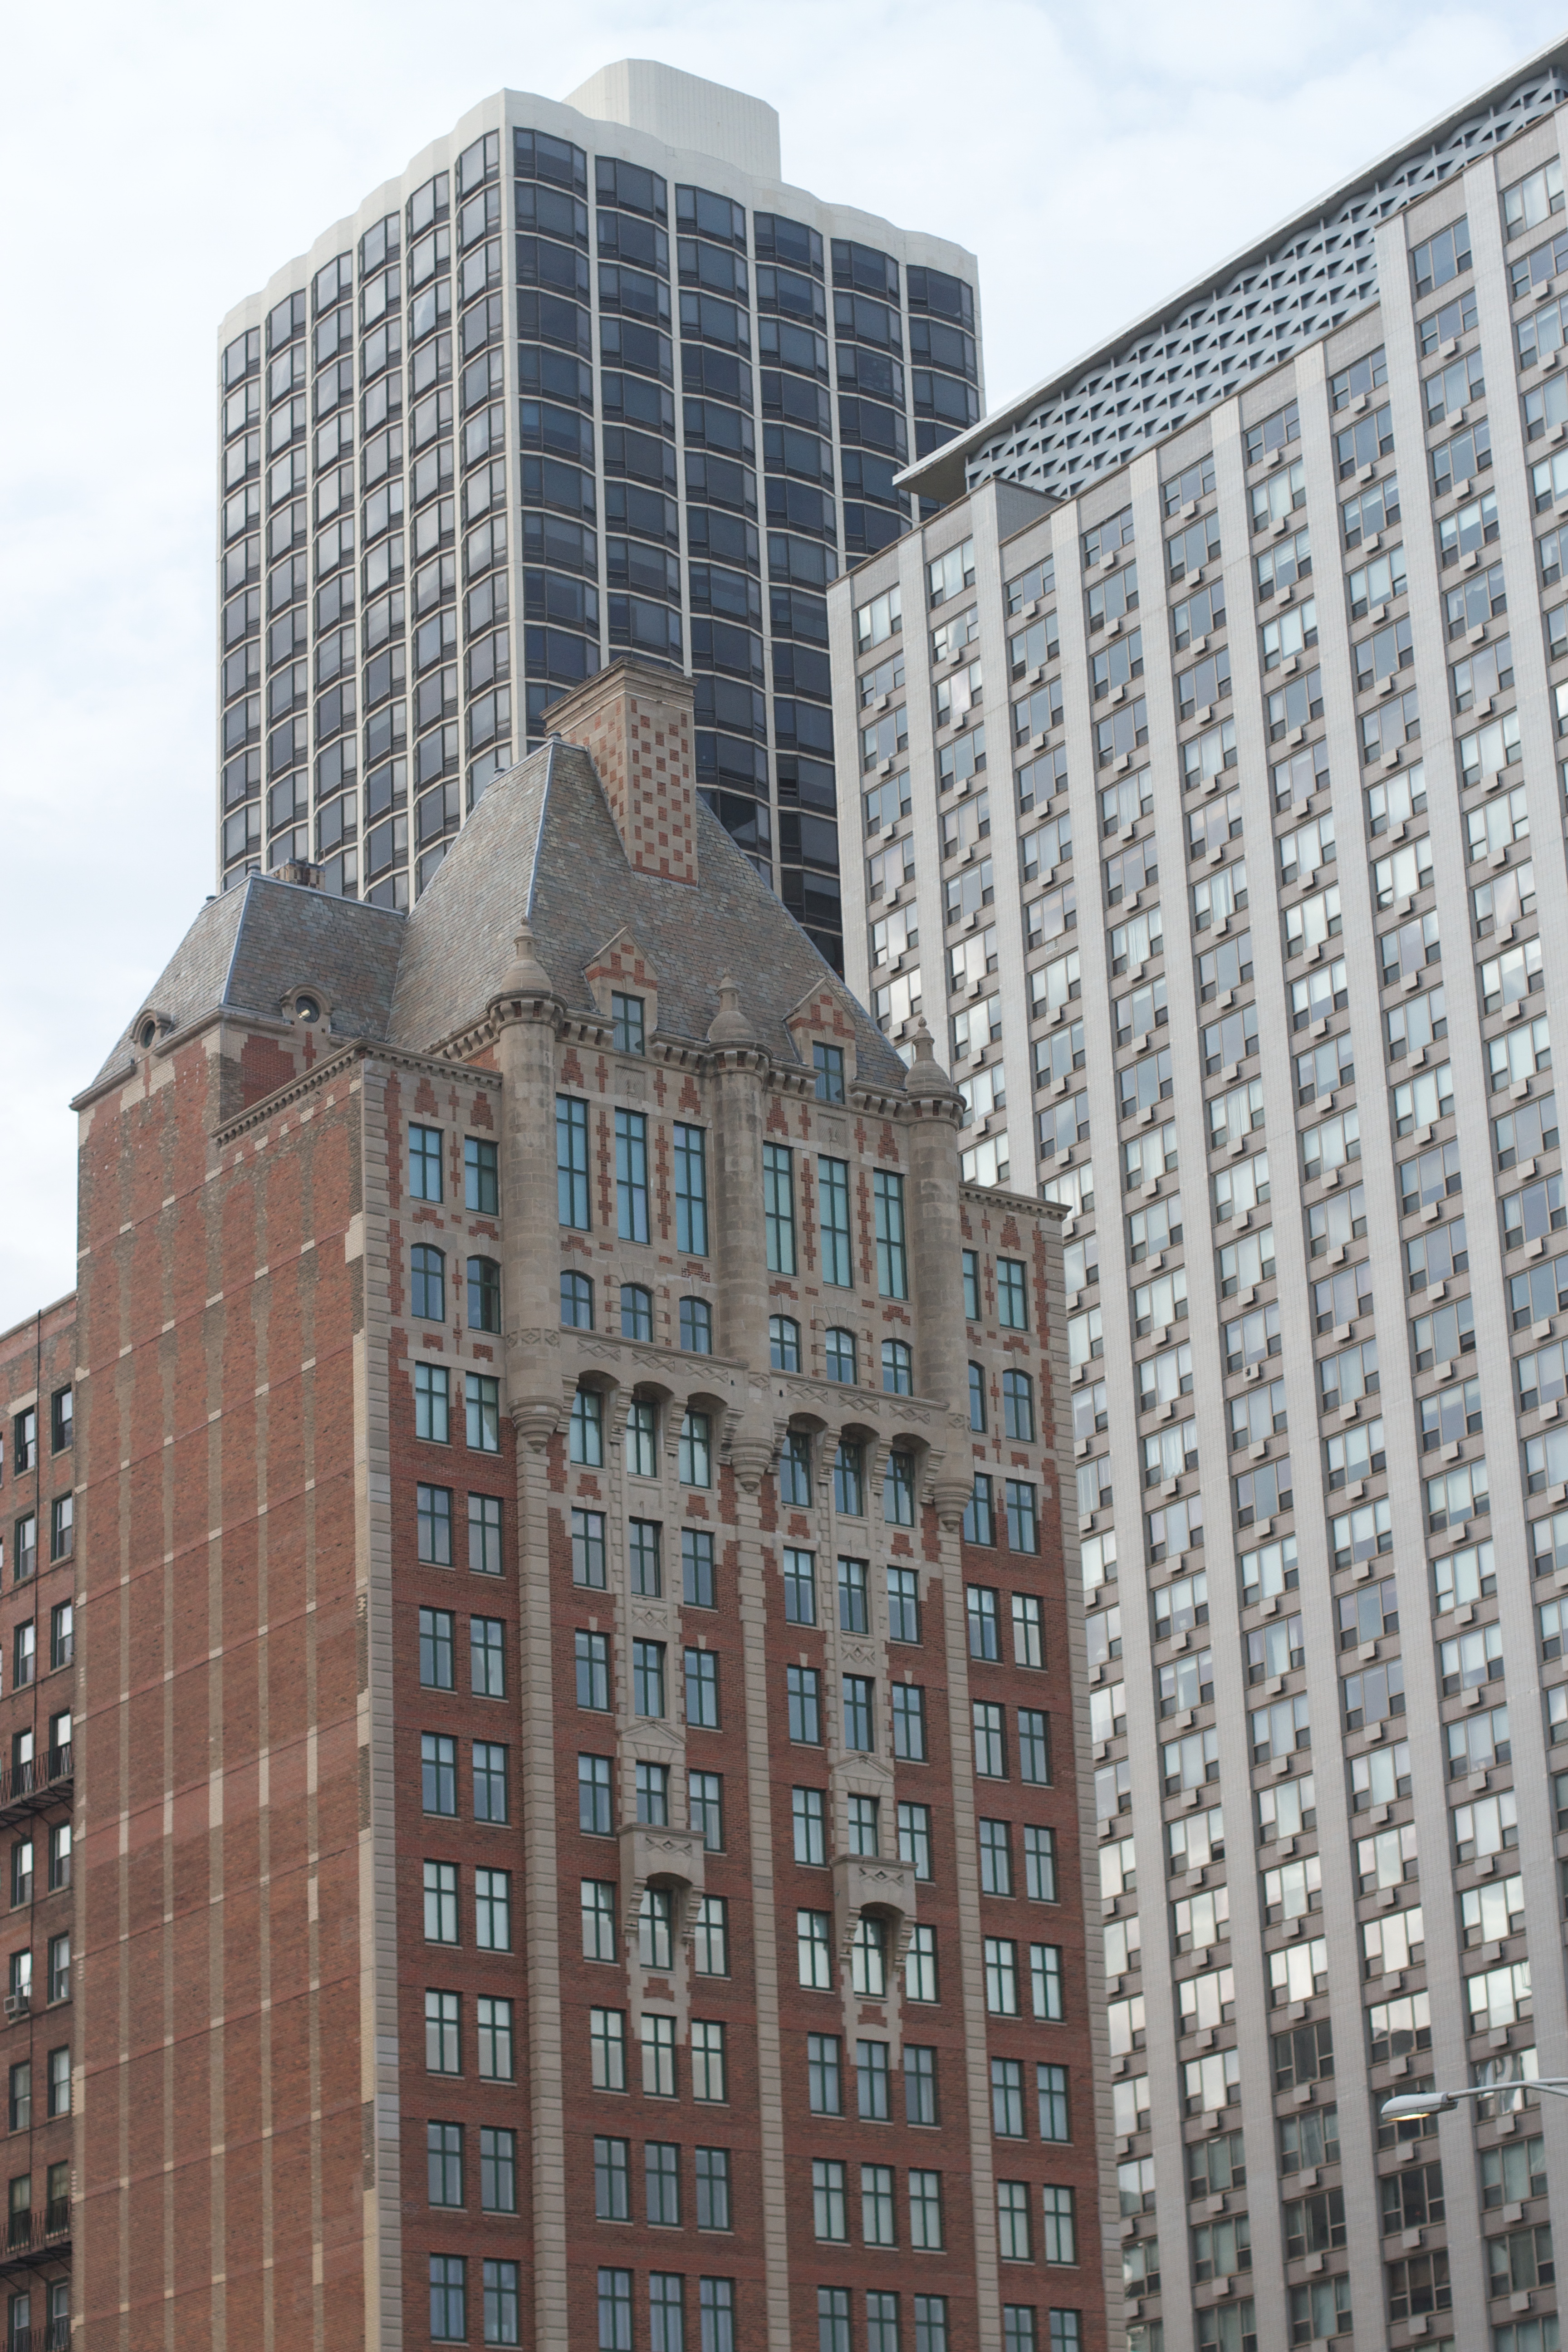
architecture, skyline, building, city, skyscraper, cityscape, downtown, tower, landmark, facade, tower block, headquarters, metropolis, condominium, neighbourhood, urban area, residential area, human settlement, metropolitan area